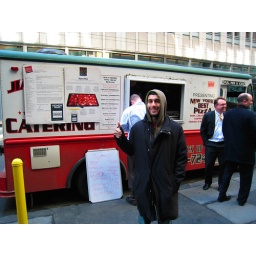
The best pizza truck in all of NYC